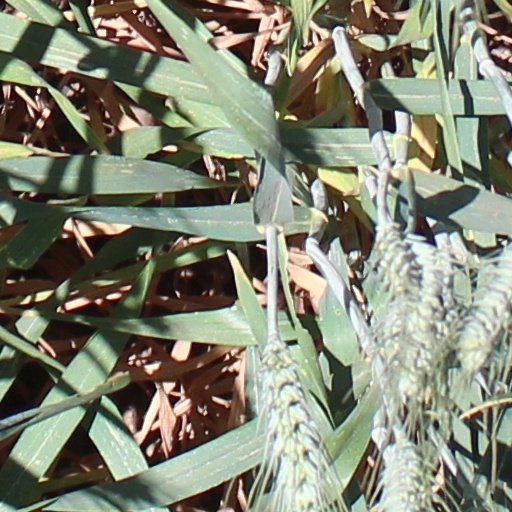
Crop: wheat